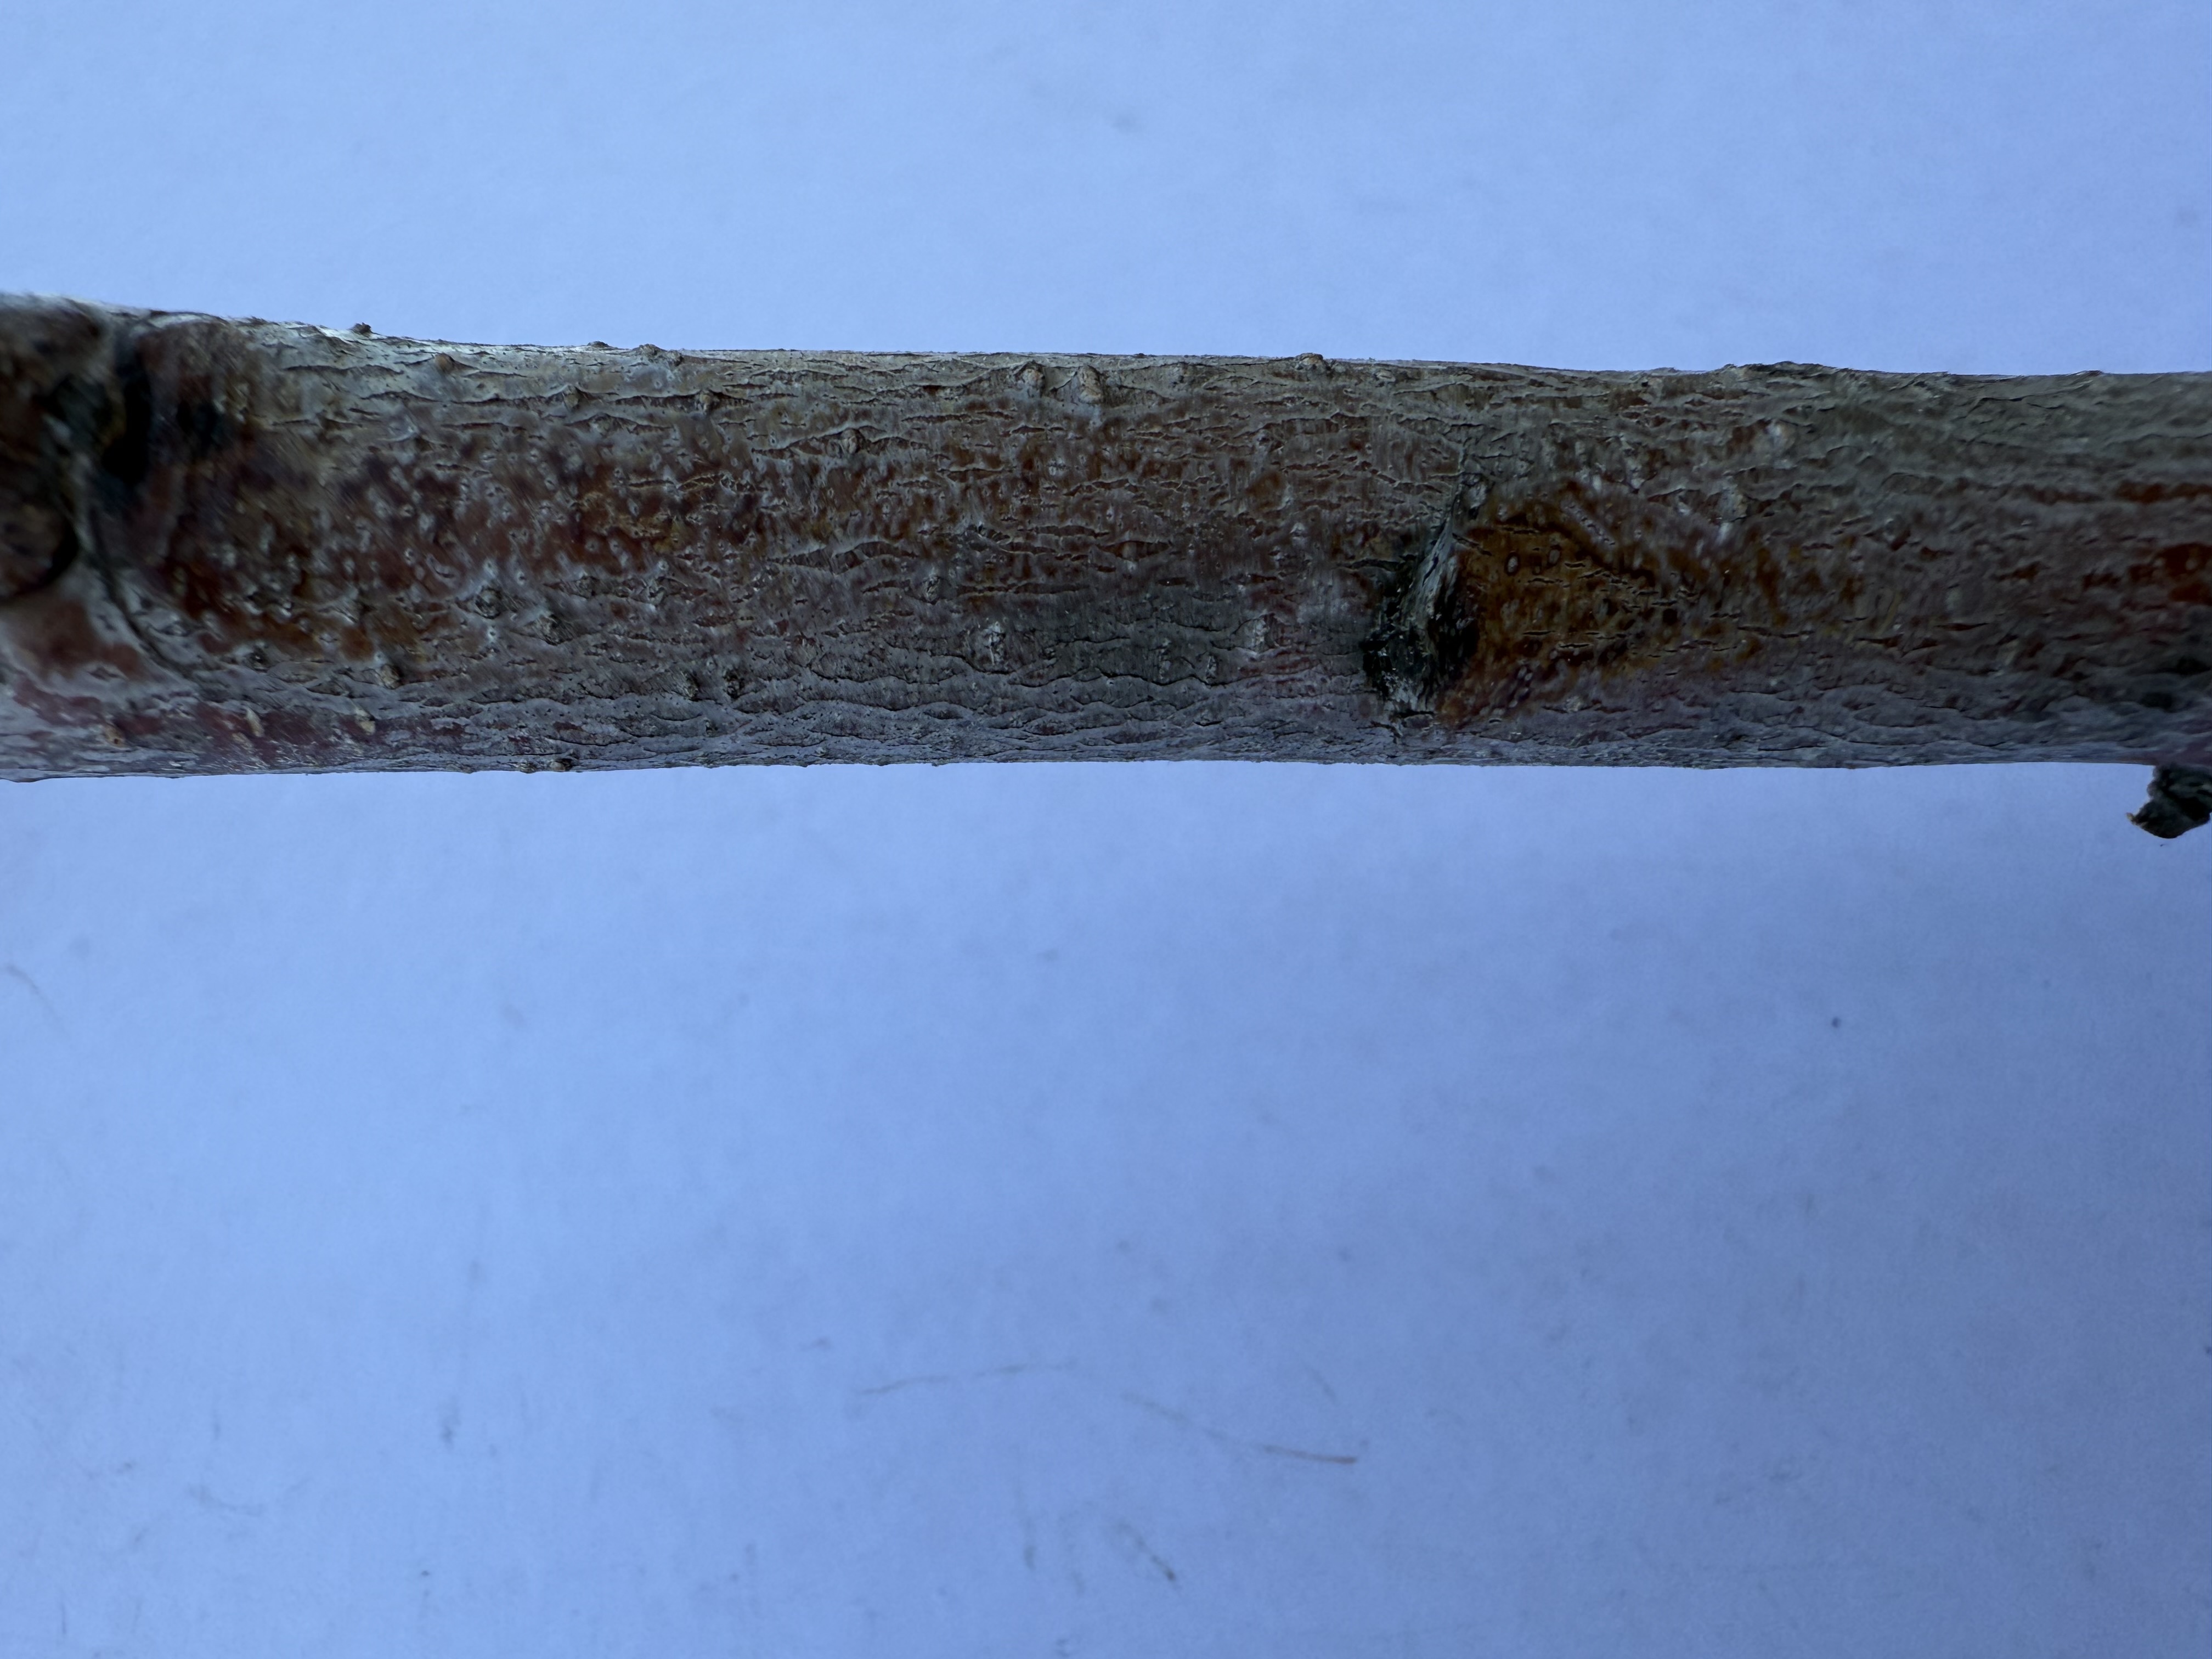
Variety: Red Nectarine